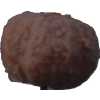
Label: orange_peeled